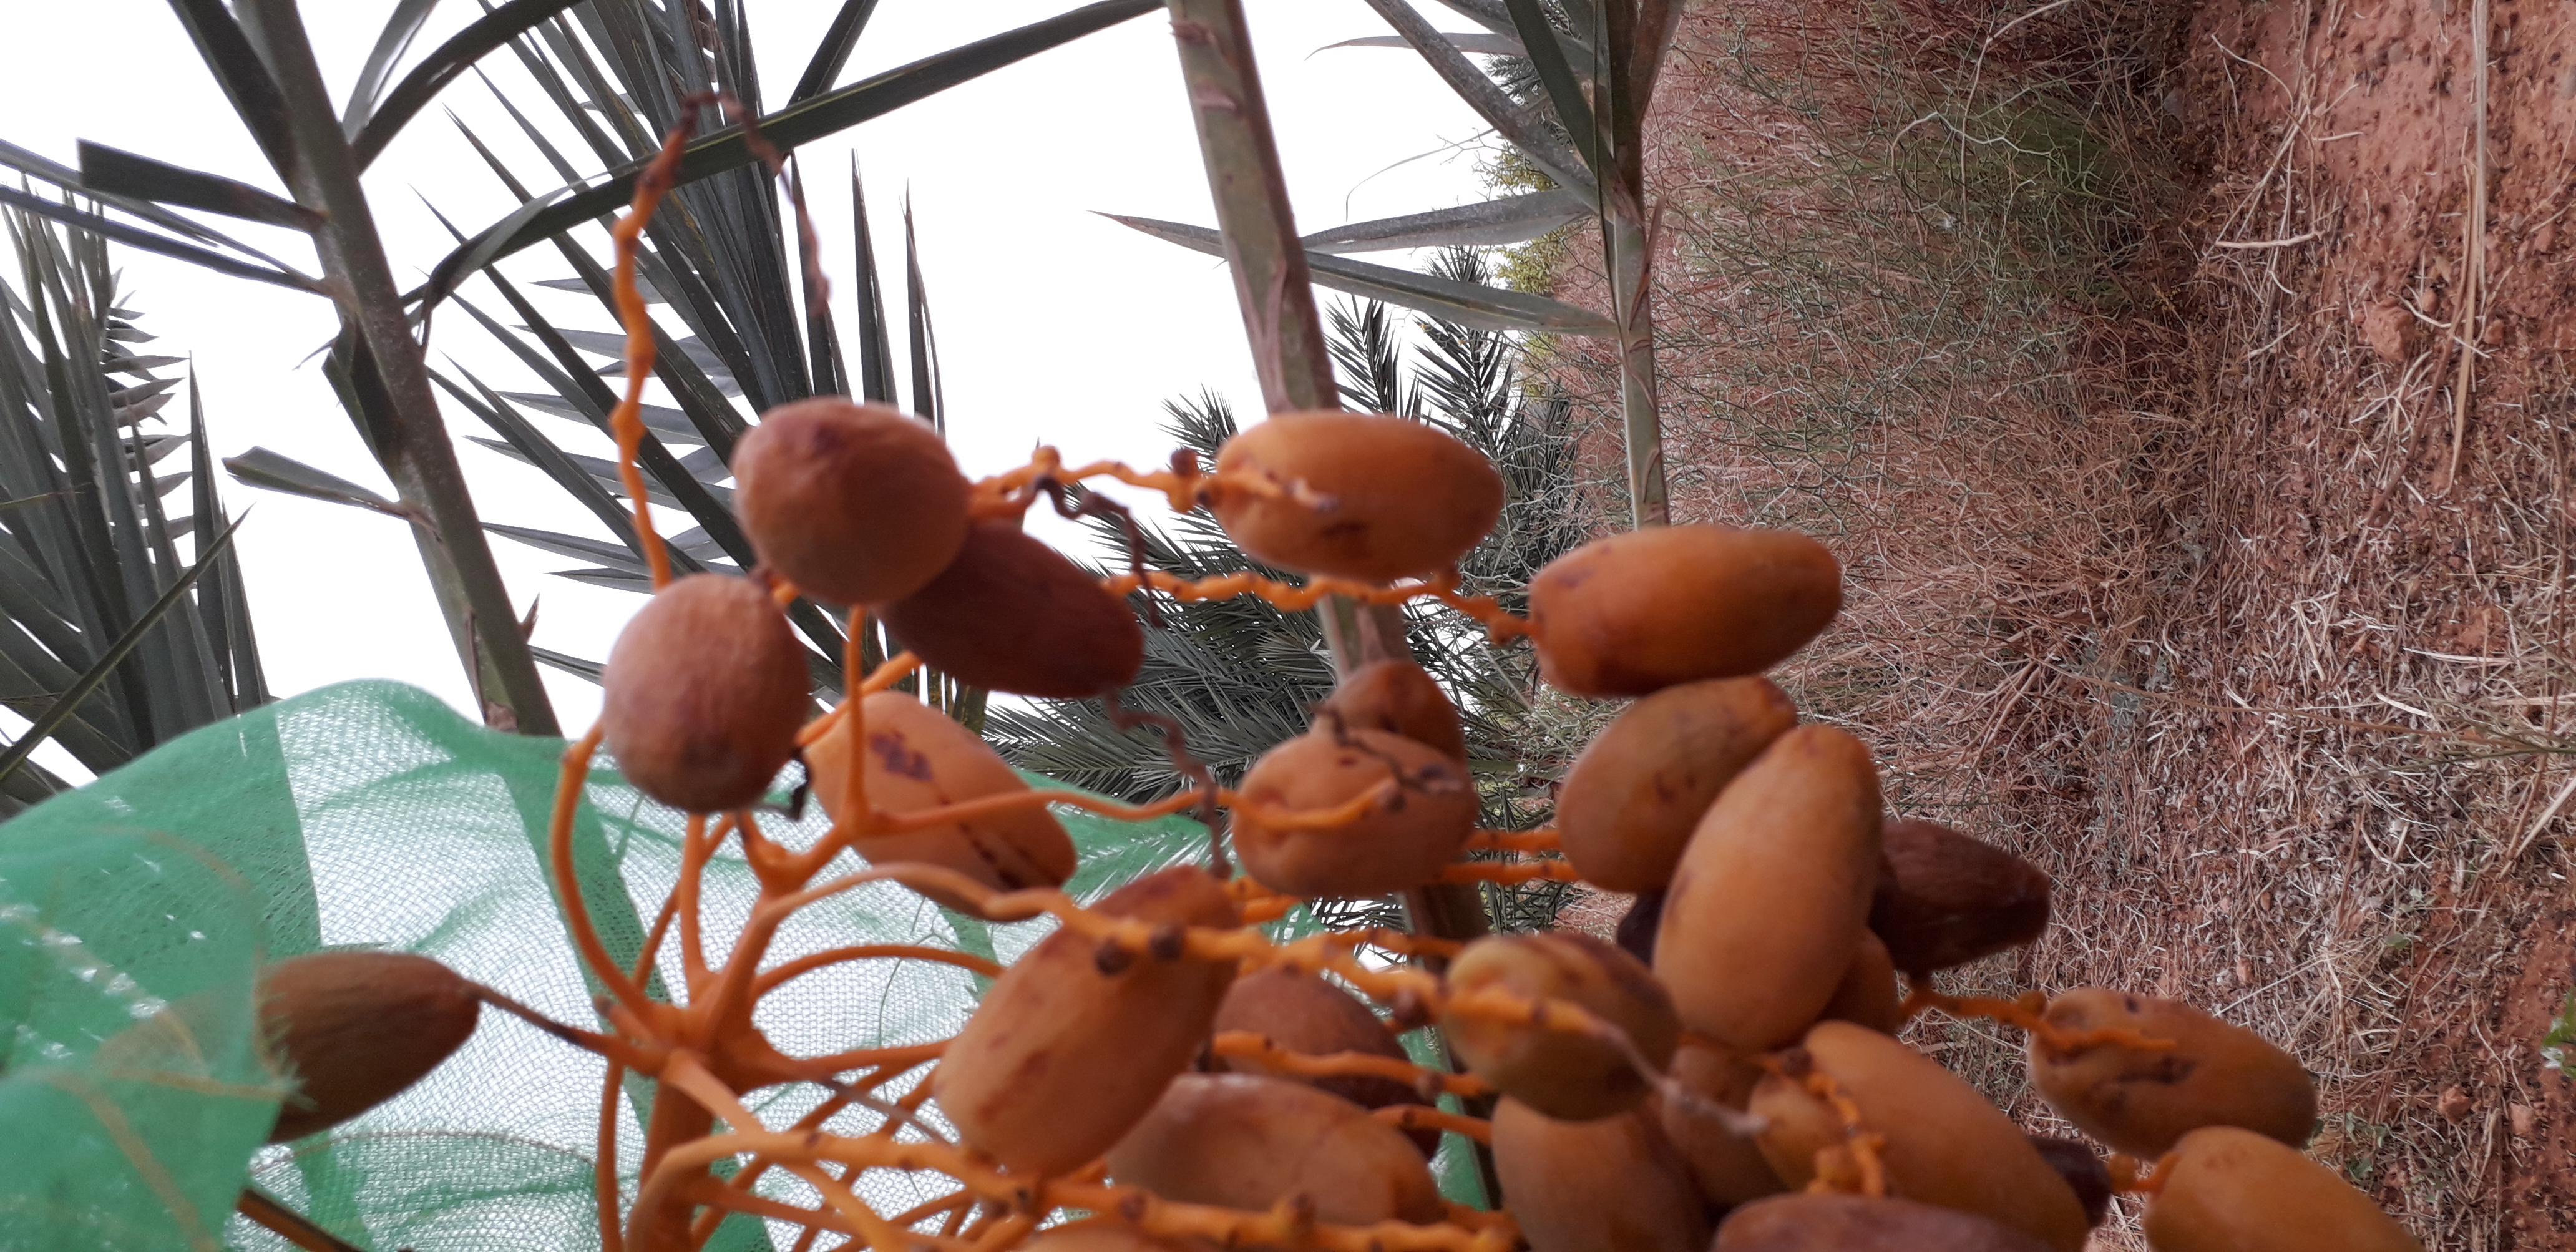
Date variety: Boumajhoul